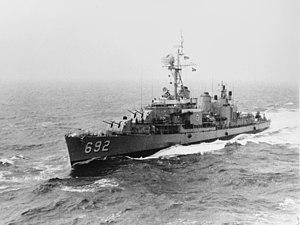
L'USS Allen M. Sumner (DD-692) est un destroyer, navire de tête de sa classe en service dans la marine des États-Unis pendant la Seconde Guerre mondiale. Il est nommé en l'honneur de l'officier Allen Melancthon Sumner.
La classe Allen M. Sumner est un groupe de 58 destroyers construit par les États-Unis pendant la Seconde Guerre mondiale. Douze autres navires ont été construits comme destroyers mouilleurs de mines. Elle servira de base pour la conception de la classe Gearing qui sera produite en bien plus grand nombre.